Rising Sun (yacht)

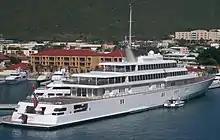
"Rising Sun" in 2006 showing the rear and side of the yacht.

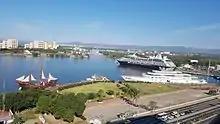
"Rising Sun" docked alongside other ships in Puerto Vallarta, Mexico on February 4, 2017.

Rising Sun is a motor yacht designed by Jon Bannenberg, and built in 2004 by Germany's Lürssen at their Bremen shipyard for Larry Ellison, CEO of Oracle Corporation, and last refitted in 2007. "Rising Sun" has been owned since 2010 by businessman David Geffen, who had initially bought a half share of the yacht in late 2006.